Neamț County

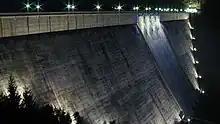
The Bicaz Dam

One of the greatest dams in Romania, the Bicaz Dam is built along the Bistrița River, forming the Bicaz Lake; the water of the lake is used for electricity production at Bicaz-Stejaru Hydroelectric Power Station.